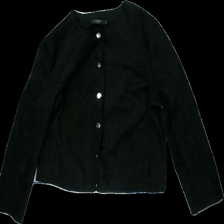
View: front
Type: Jacket
Category: Ladies
Brand: Not in the list
Brand text on label: in vouge
Colors: Black
Material: 100% polyester
Pattern: Other
Cut: Cropped
Size: L
Season: All
Price range: 50-100
Recommended usage: Reuse
Comment: dammig